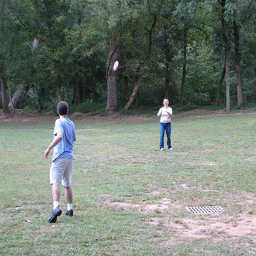
two people in a field playing with a frisbee
A man and woman playing with a frisbee in a field.
One person tossing a frisbee to another person in front of some trees.
A man throwing a frisbee to a woman to catch.
A man and woman playing with a Frisbee outdoors.